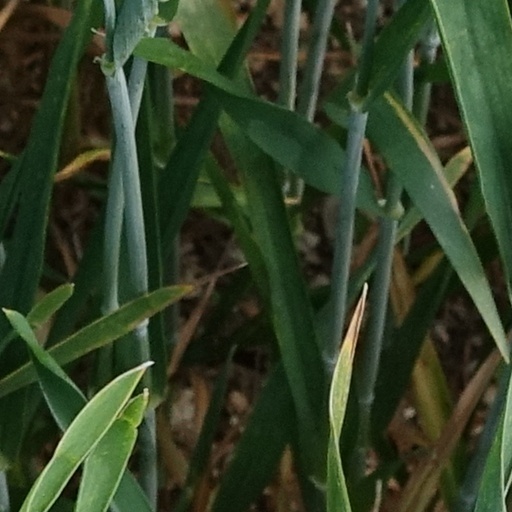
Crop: wheat